Hilary Evans

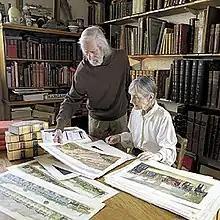

Hilary Agard Evans (6 March 1929 – 27 July 2011) was a British pictorial archivist, author, and researcher into UFOs and other paranormal phenomena.